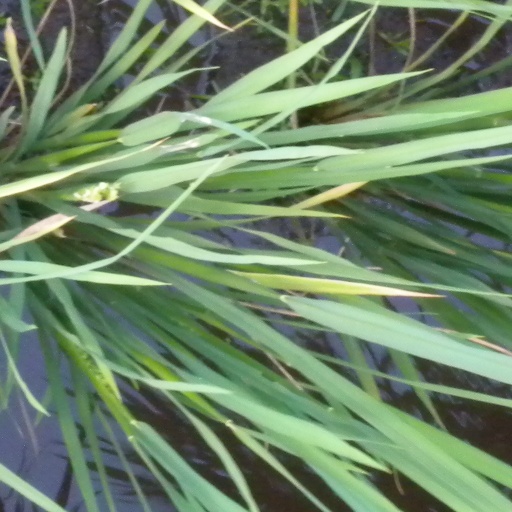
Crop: rice